1971 Ontario general election

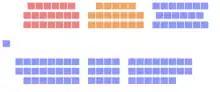
29th Legislature

Of the 117 seats, 22 were open because of MPPs who chose not to stand for reelection, and voters in only 19 seats changed allegiance from the previous election in 2018.